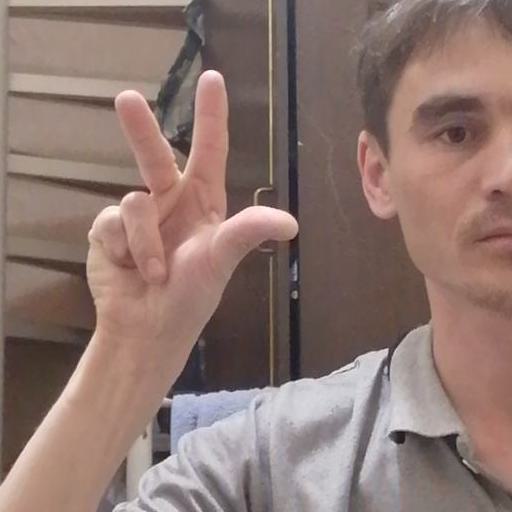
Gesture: three2